Frederikshavn

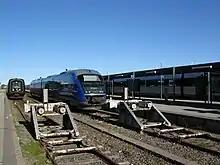
Frederikshavn railway station

Three major roads connect Frederikshavn. E 45 connects to Aalborg in the south. Frederikshavn is the northern end of E 45 in Denmark. The route continues via the ferry in Gothenburg. Danish national road 35 connects Hjørring to the west. Danish national road 40 connects Skagen to the north. A secondary route connects to Brønderslev towards southwest.